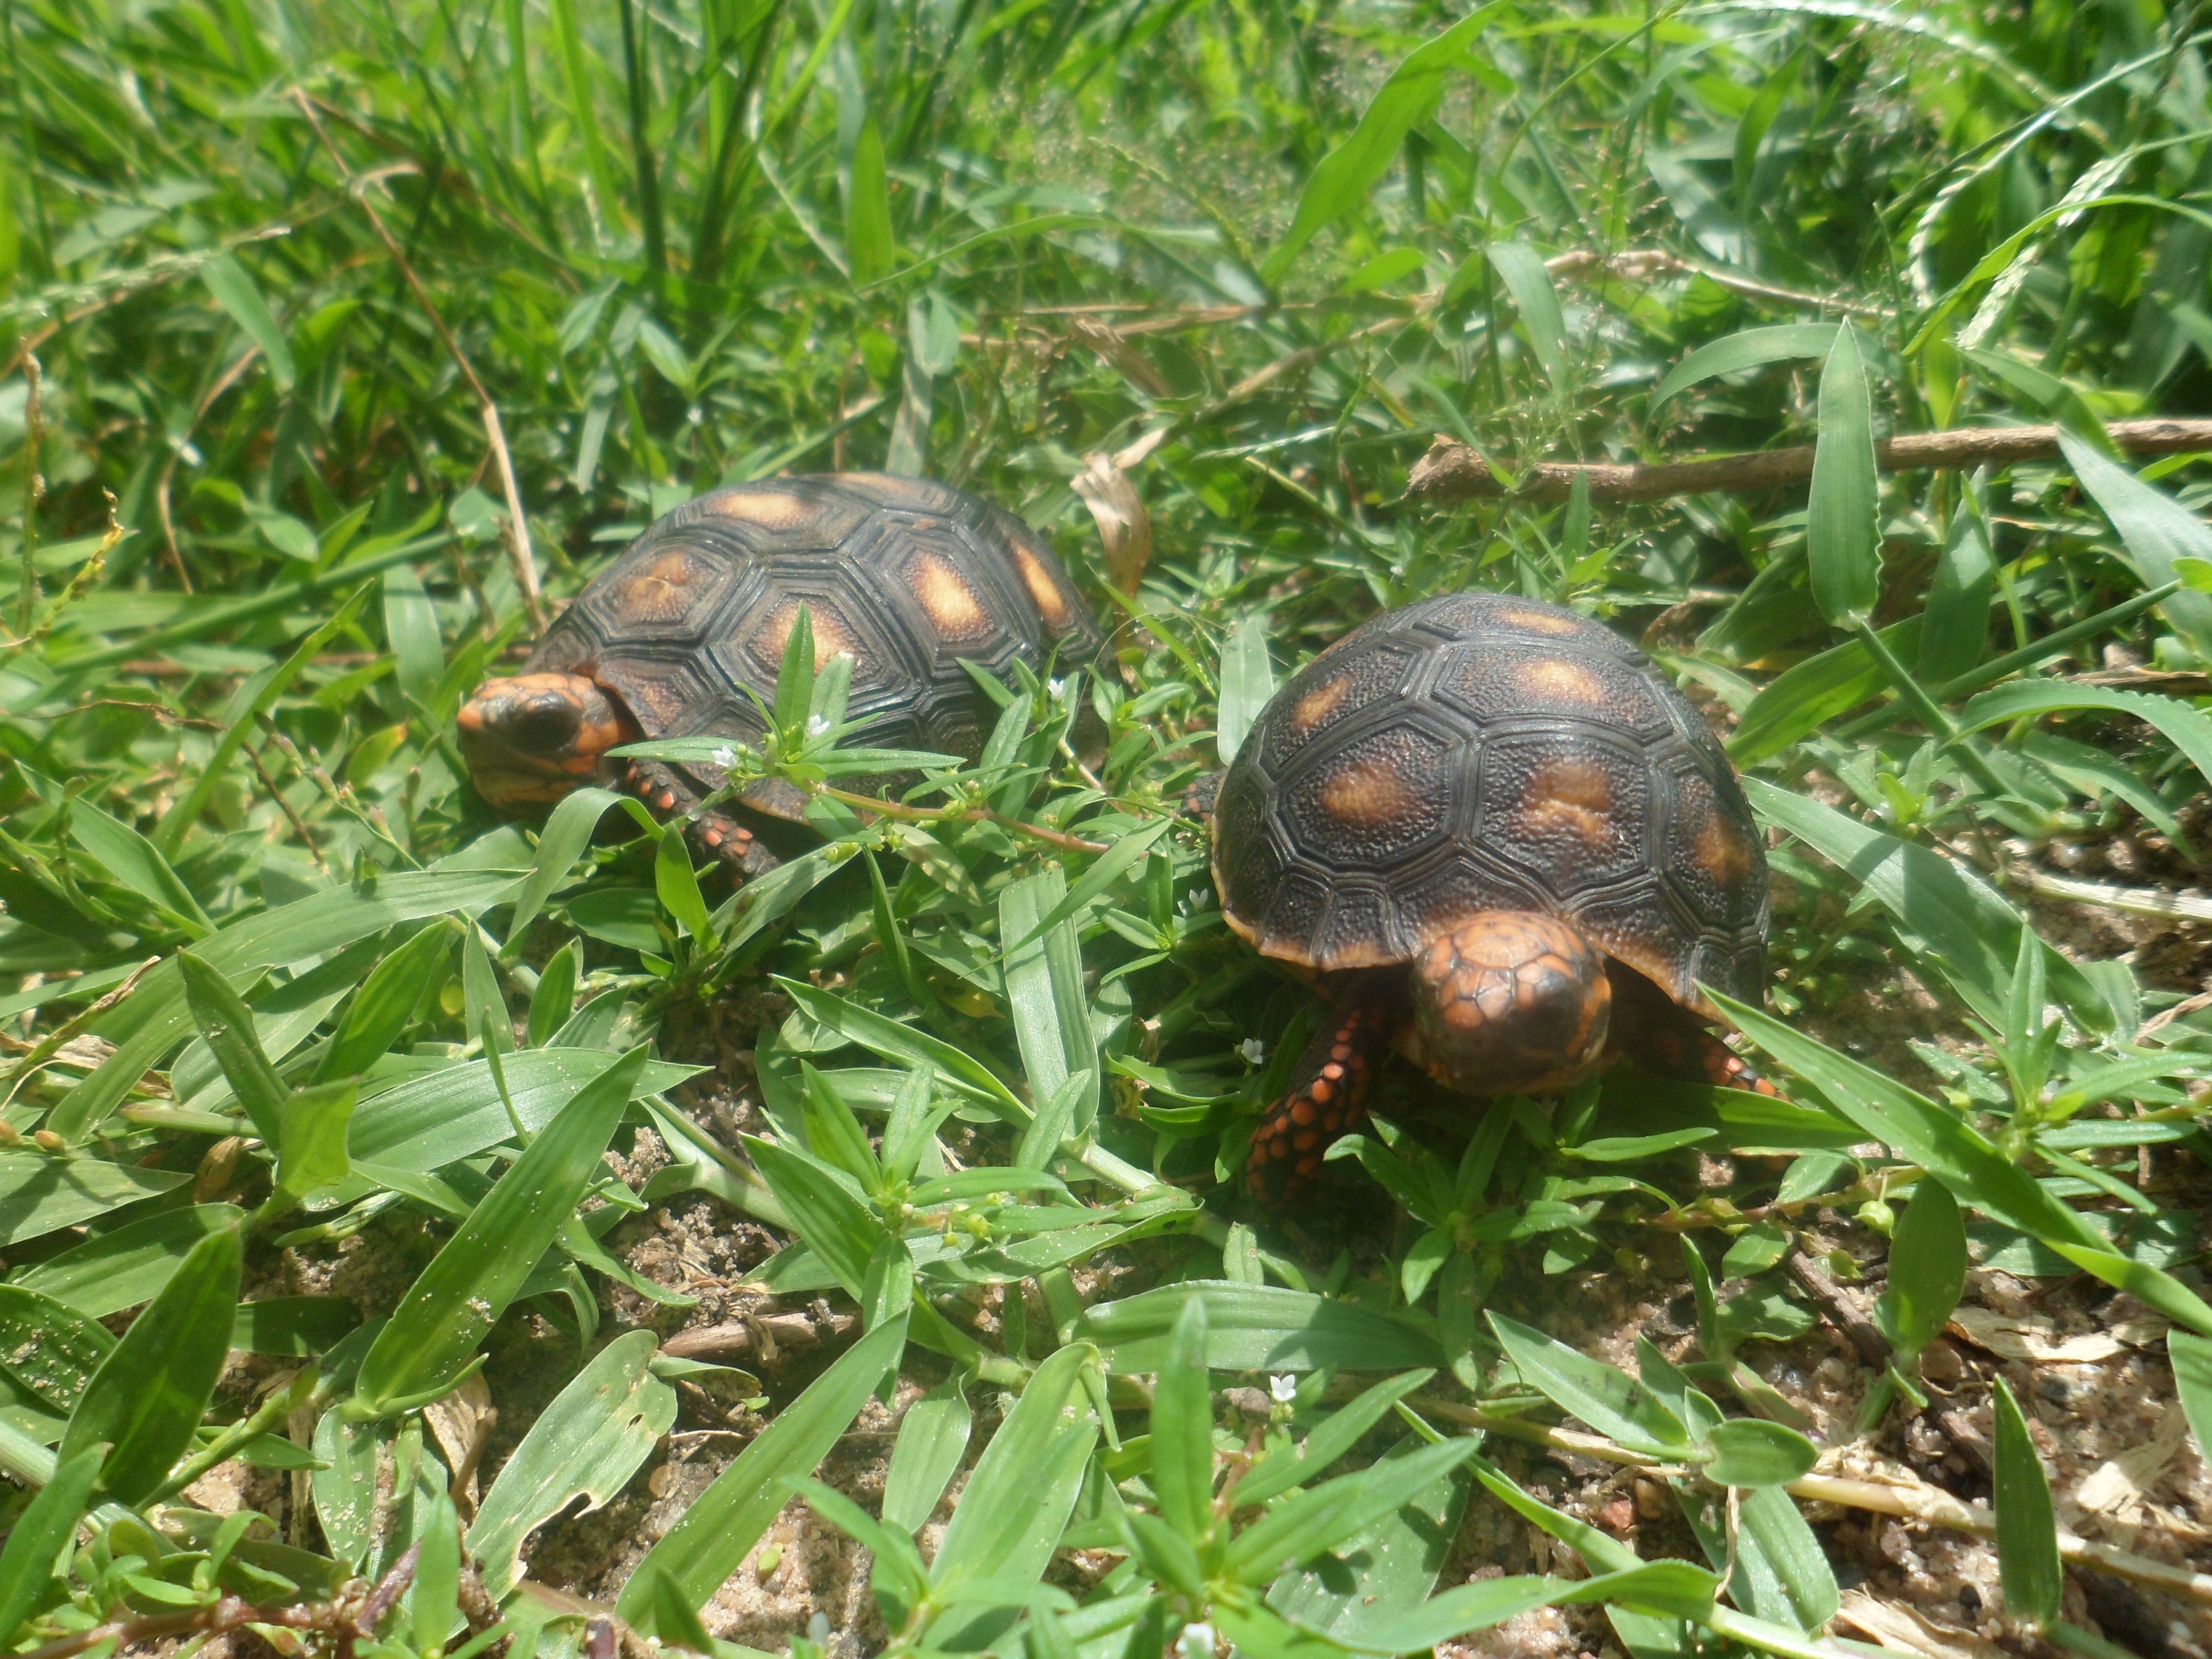
animal, turtle, reptile, fauna, invertebrate, tortoise, box turtle, species, armor, dung beetle, emydidae